Hong Kong Velodrome

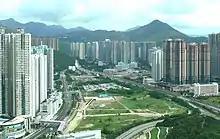
Tseung Kwan O Velodrome site in 2006.

The Hong Kong government agreed to build the velodrome after Wong Kam-po won the gold medal for the men's road race in the 2006 Asian Games at Doha, amid concerns that athletes who represent Hong Kong had to rely on training facilities in China. Construction of the HK$1.1 billion venue got the legislative go-ahead in January 2010 and work began two months later.